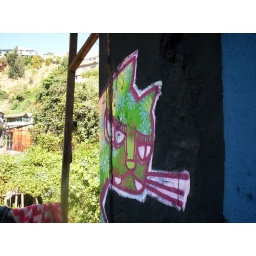
The house got all painted up for the circus show, this kitty is seen all over Valparaiso